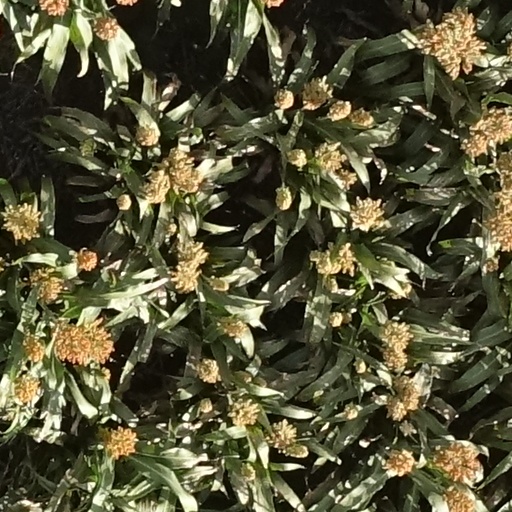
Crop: sorghum